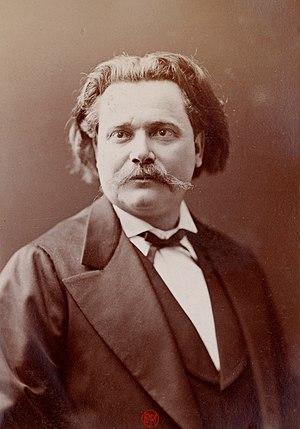
Germain Casse.
Germain Casse est un homme politique français né le 22 septembre 1837 à Pointe-à-Pitre et décédé le 9 décembre 1900 à Avignon.